Queen Elizabeth II Memorial Day

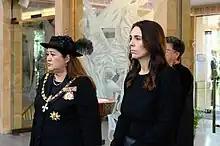
Governor-General Dame Cindy Kiro arriving with Prime Minister Jacinda Ardern at the State Memorial Service

A State Memorial Service for Queen Elizabeth II took place at the Wellington Cathedral of St Paul at 14:00 and was televised and live-streamed.